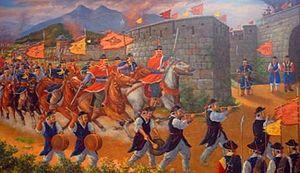
Yi Bok-nam est un commandant naval et homme politique coréen de la période Joseon.